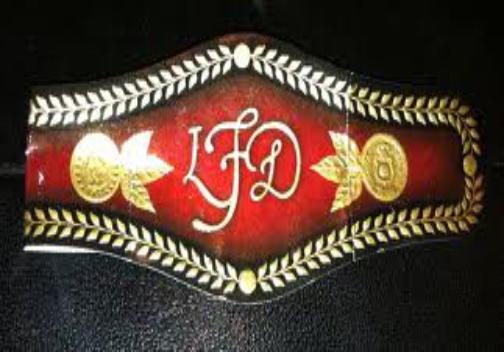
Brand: La Flor Dominicana
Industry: Necessities